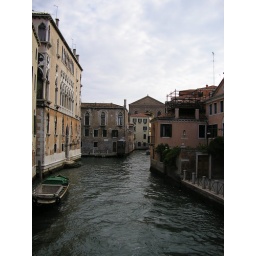
the small yellow building in the center